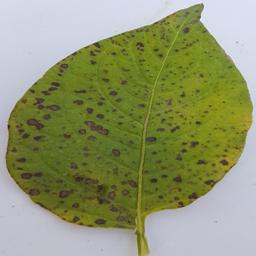
Etiqueta: Tizon_Temprano